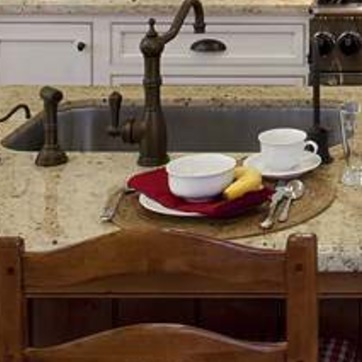
Material: ceramic